Marvel Comics

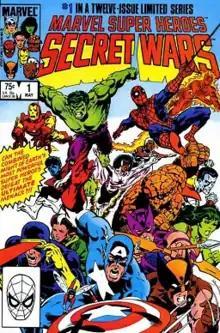
"Marvel Super Heroes Secret Wars" #1 (May 1984). Cover art by Mike Zeck depicting Captain America, Wolverine, Cyclops, Hawkeye, Rogue, She-Hulk, The Thing, Colossus, Monica Rambeau, Nightcrawler, Spider-Man, Human Torch, Hulk, Iron Man and Storm.

Marvel held its own comic book convention, Marvelcon '75, in spring 1975, and promised a Marvelcon '76. At the 1975 event, Stan Lee used a Fantastic Four panel discussion to announce that Jack Kirby, the artist co-creator of most of Marvel's signature characters, was returning to Marvel after having left in 1970 to work for rival DC Comics. In October 1976, Marvel, which already licensed reprints in different countries, including the UK, created a superhero specifically for the British market. Captain Britain debuted exclusively in the UK, and later appeared in American comics. During this time, Marvel and the Iowa-based Register and Tribune Syndicate launched a number of syndicated comic strips—"The Amazing Spider-Man", "Howard the Duck", "Conan the Barbarian", and "The Incredible Hulk". None of the strips lasted past 1982, except for "The Amazing Spider-Man", which is still being published.